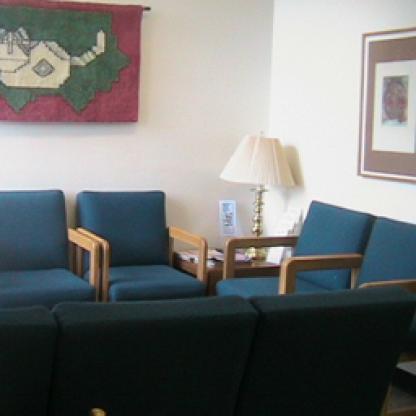
Scene: Indoor